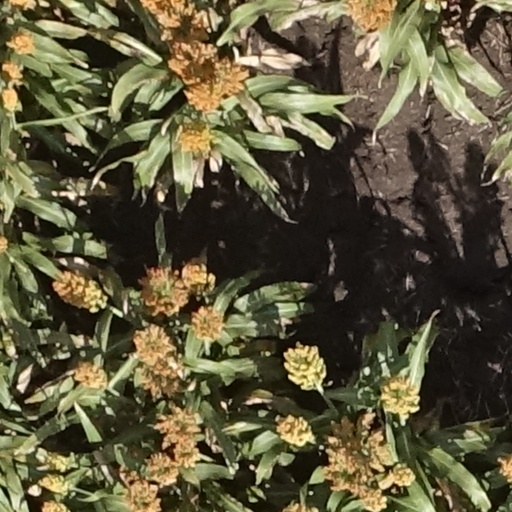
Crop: sorghum